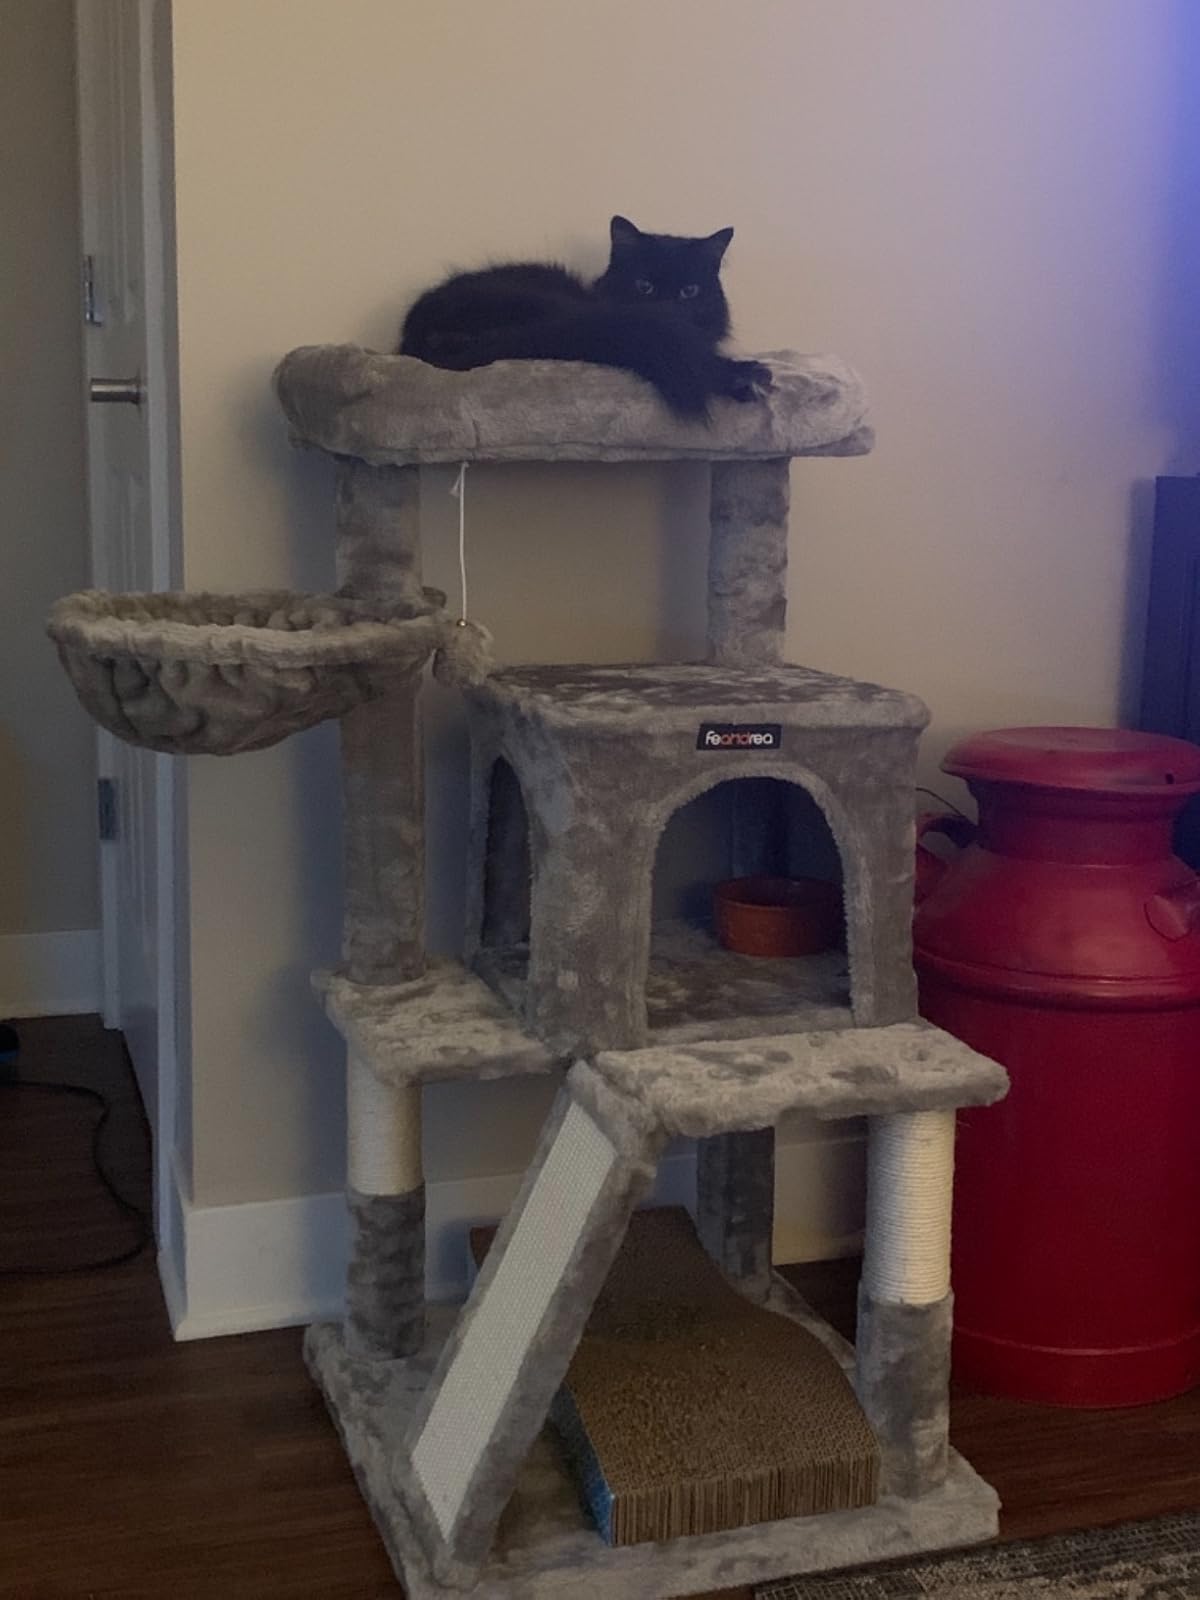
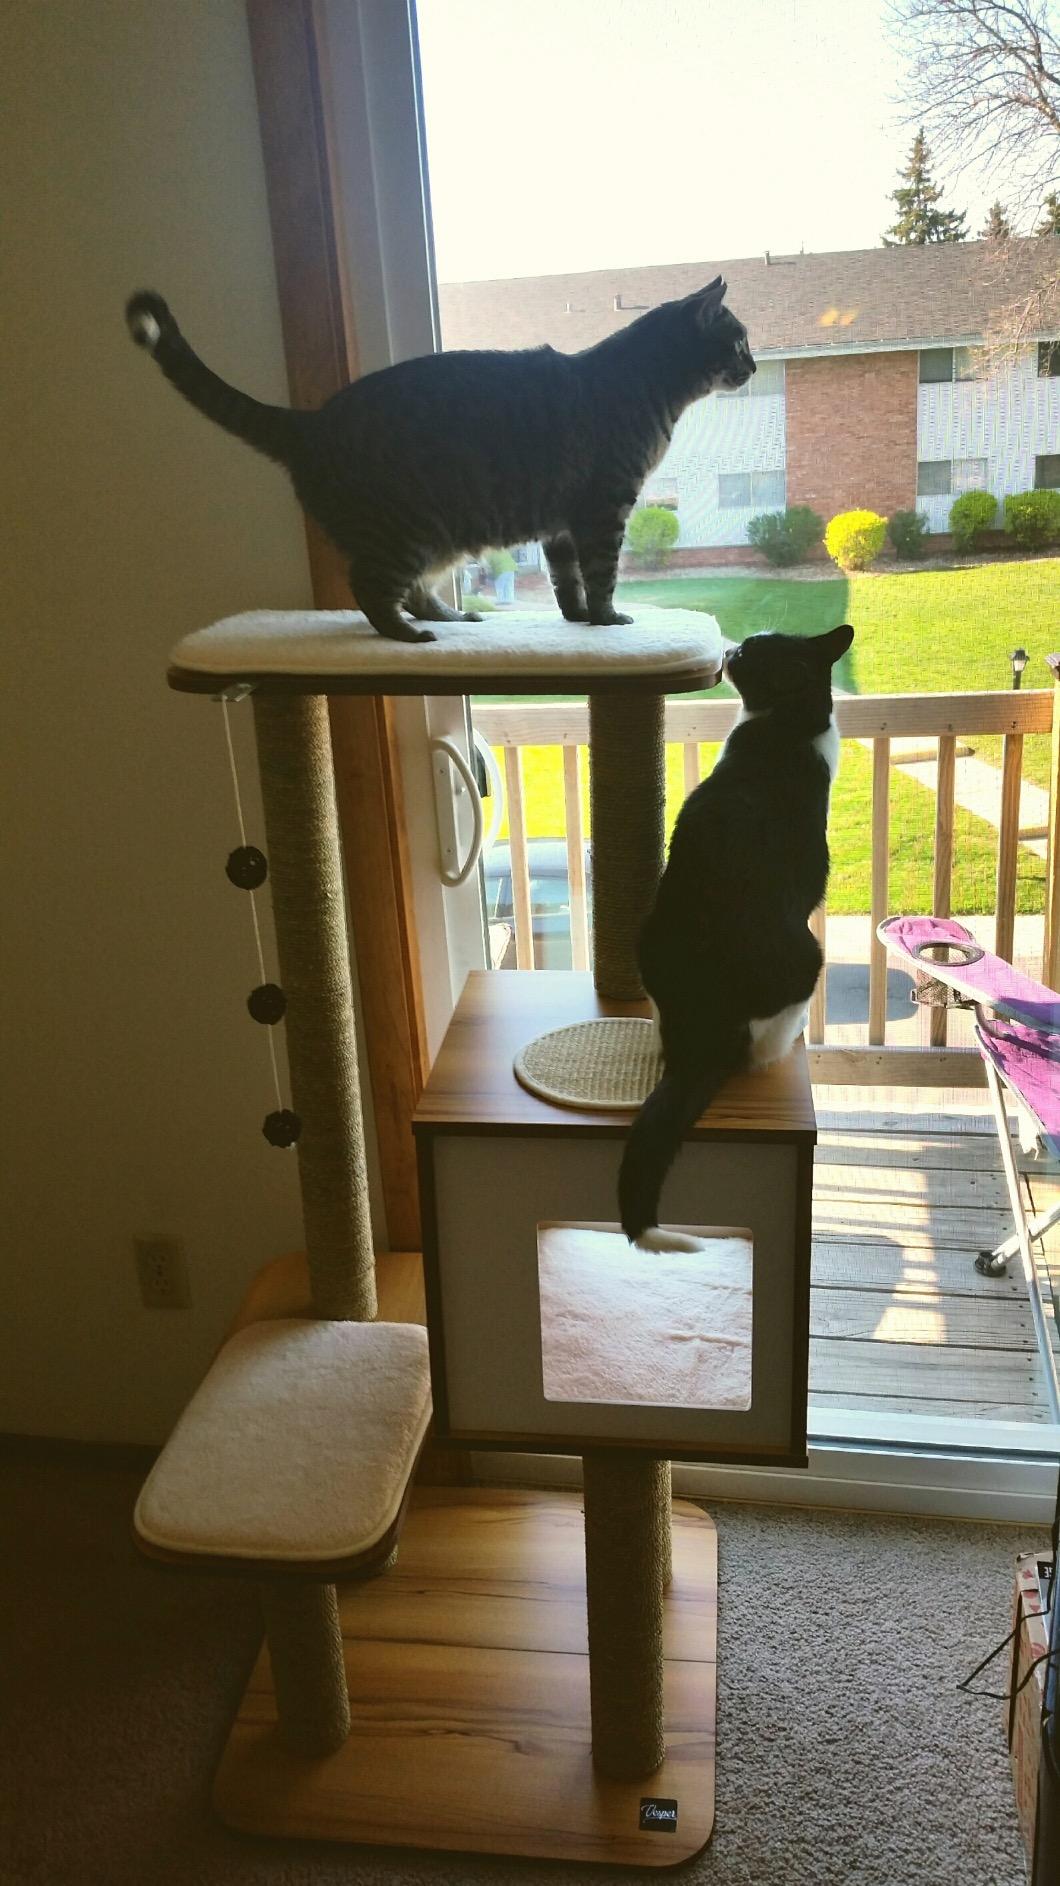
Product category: items_cat tree
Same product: no